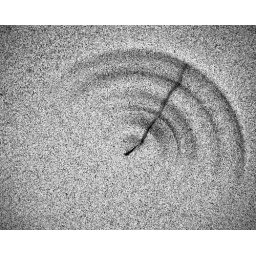
Wind directing grass creates natural designs in the sand at Sandy Hook, New Jersey